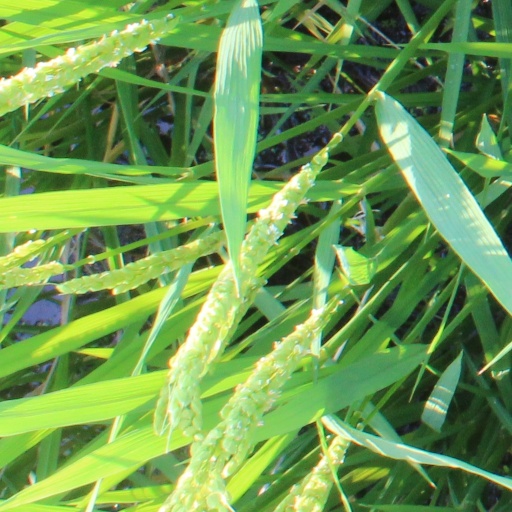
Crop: rice